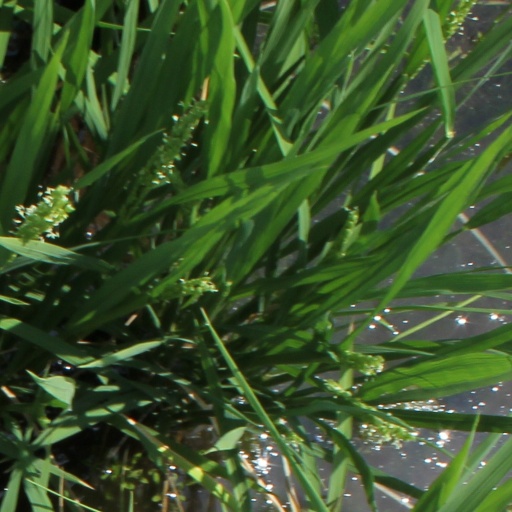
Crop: rice